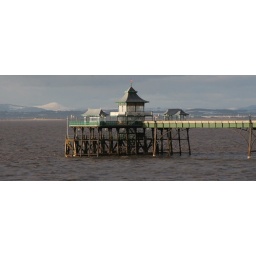
clevedon pier, with wales and sugarloaf mountain in the brecons in the background (sugarloaf is the white peak)